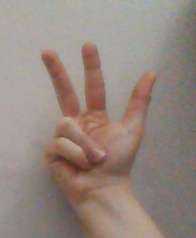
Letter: al